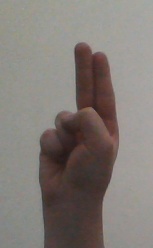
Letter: taa